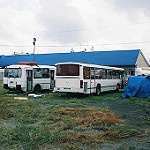
Scene: Outdoor